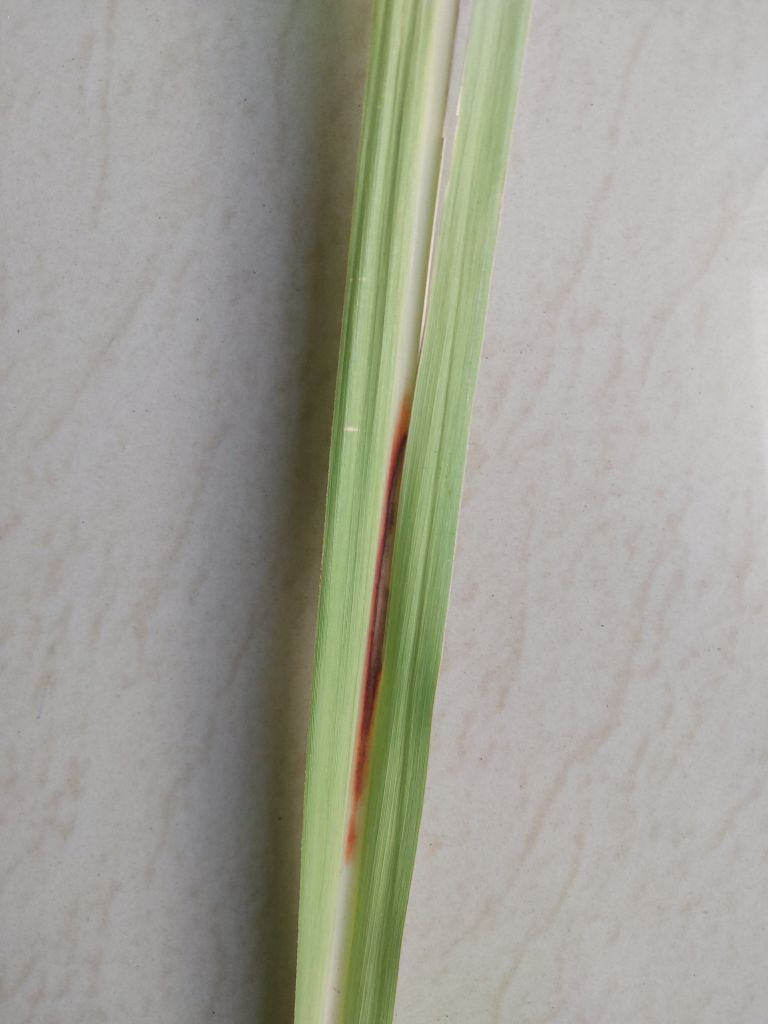
Label: Brown Spot